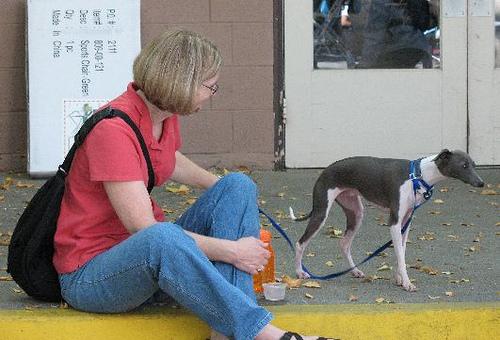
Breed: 238-n000099-Italian_greyhound